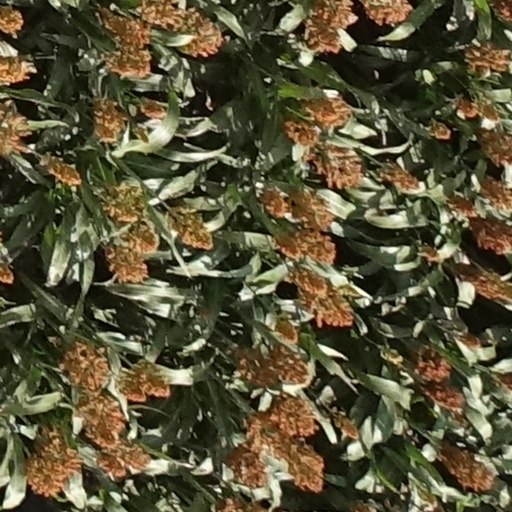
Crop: sorghum